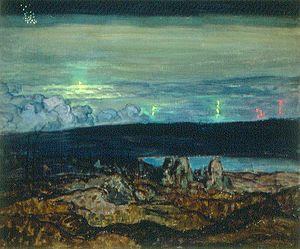
Un artiste de guerre est un artiste mandaté par un gouvernement ou une publication, ou pour son propre compte, pour documenter son expérience de première main de la guerre sous la forme d'un dossier illustratif ou d'une représentation de la façon dont la guerre façonne la vie. Les artistes de guerre explorent les dimensions visuelles et sensorielles de la guerre, souvent absentes dans les histoires écrites ou autres récits de guerre.